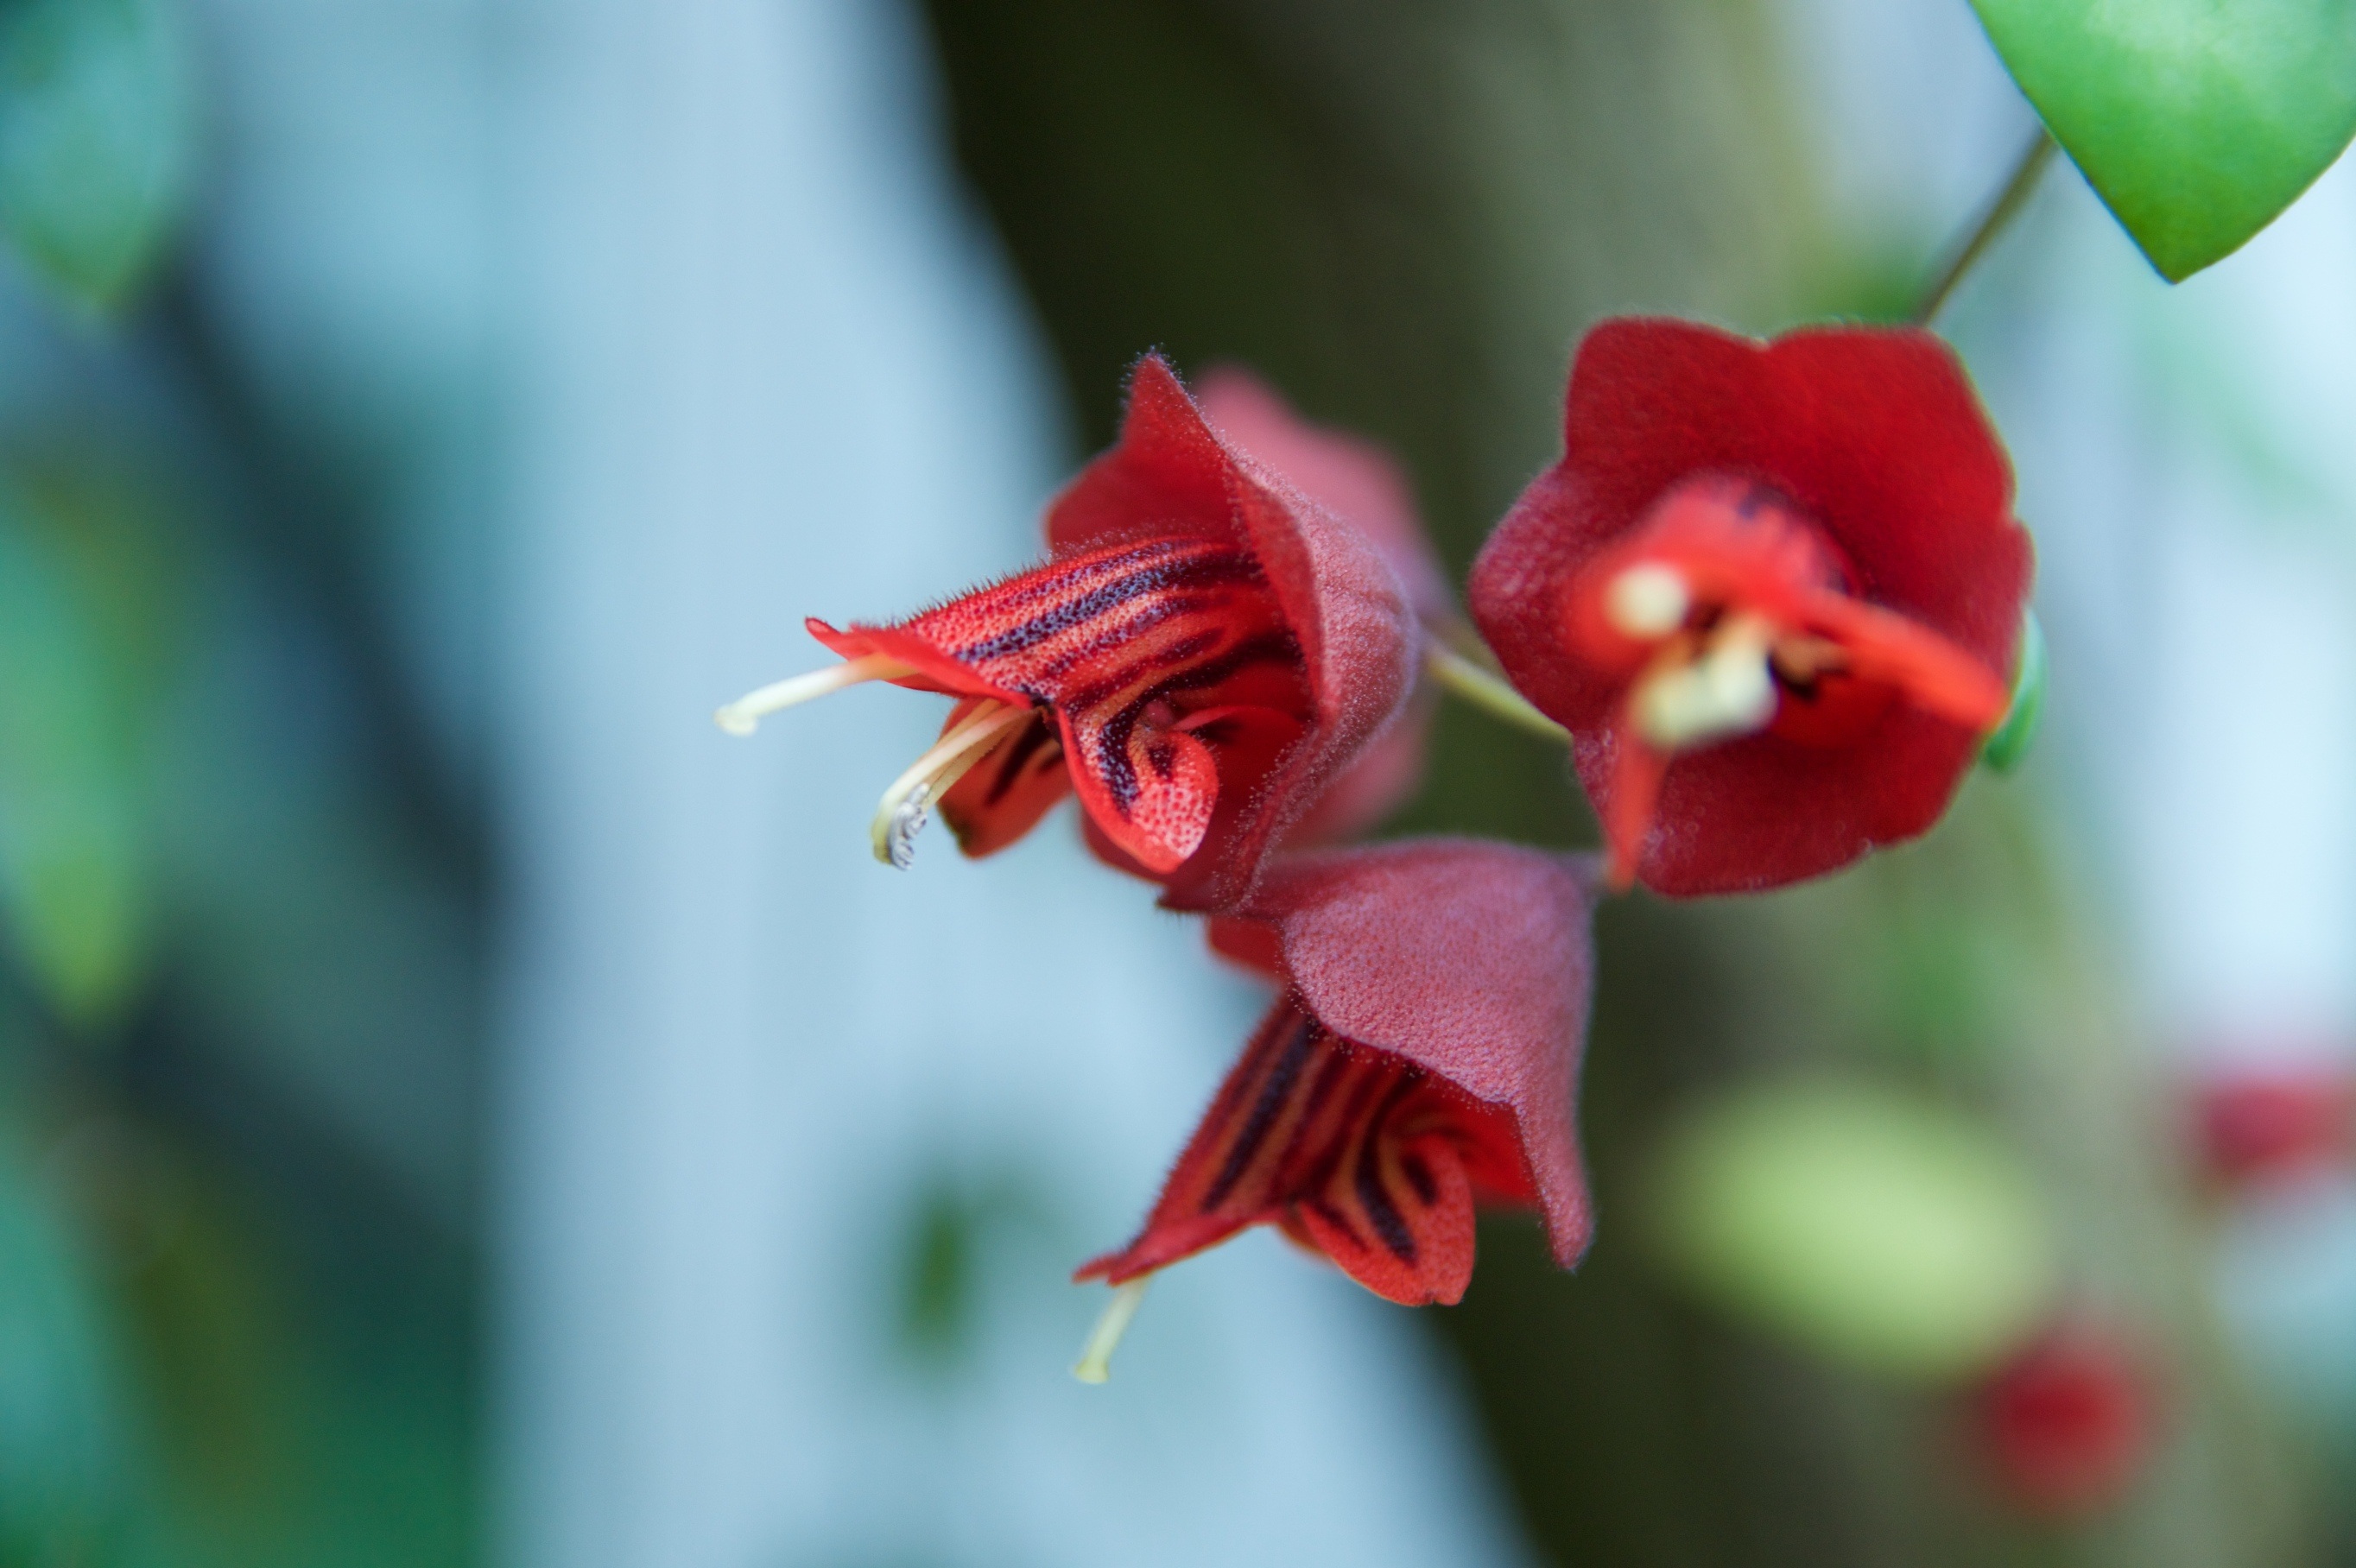
nature, blossom, plant, photography, leaf, flower, petal, bloom, green, red, tropical, macro, botany, yellow, close, flora, wild flower, wildflower, close up, wild plant, exotic, macro photography, flowering plant, small wild flower, plant stem, land plant